Dhiraj Vinod Kapoor

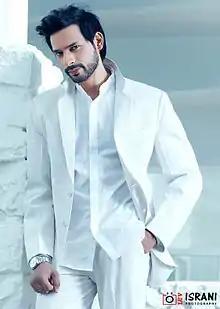
Kapoor's Fashion Photoshoot

Dhiraj Vinod Kapoor (earlier known as Dheeraj Kapoor Alias Dheiraj Kapoor, Dhirajj Vinodd Kapoor) is an Indian actor, model, director, board advisor, consultant, producer and entrepreneur. Kapoor is known for his modeling assignments with Honda Activa TVC, Byford T-shirts Campaign, Gurukul Campaign, BPL net.com Campaign, and IBM computers Campaigns.